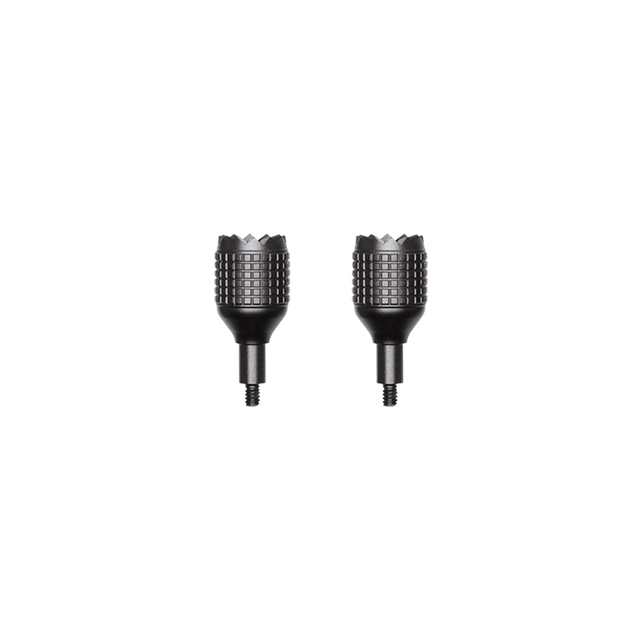
【FPV】Control Sticks
Brand: NOMARTIN
Category: Toys & Games > Toys > Remote Control Toy Accessories